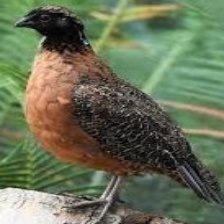
Species: MASKED BOBWHITE
Scientific name: COLINUS VIRGINIANUS RIDGWAYI
ImageNet parent category: quail